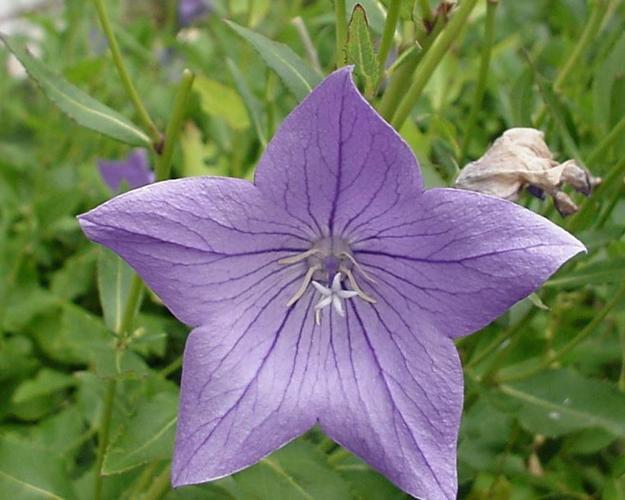
Label: balloon flower